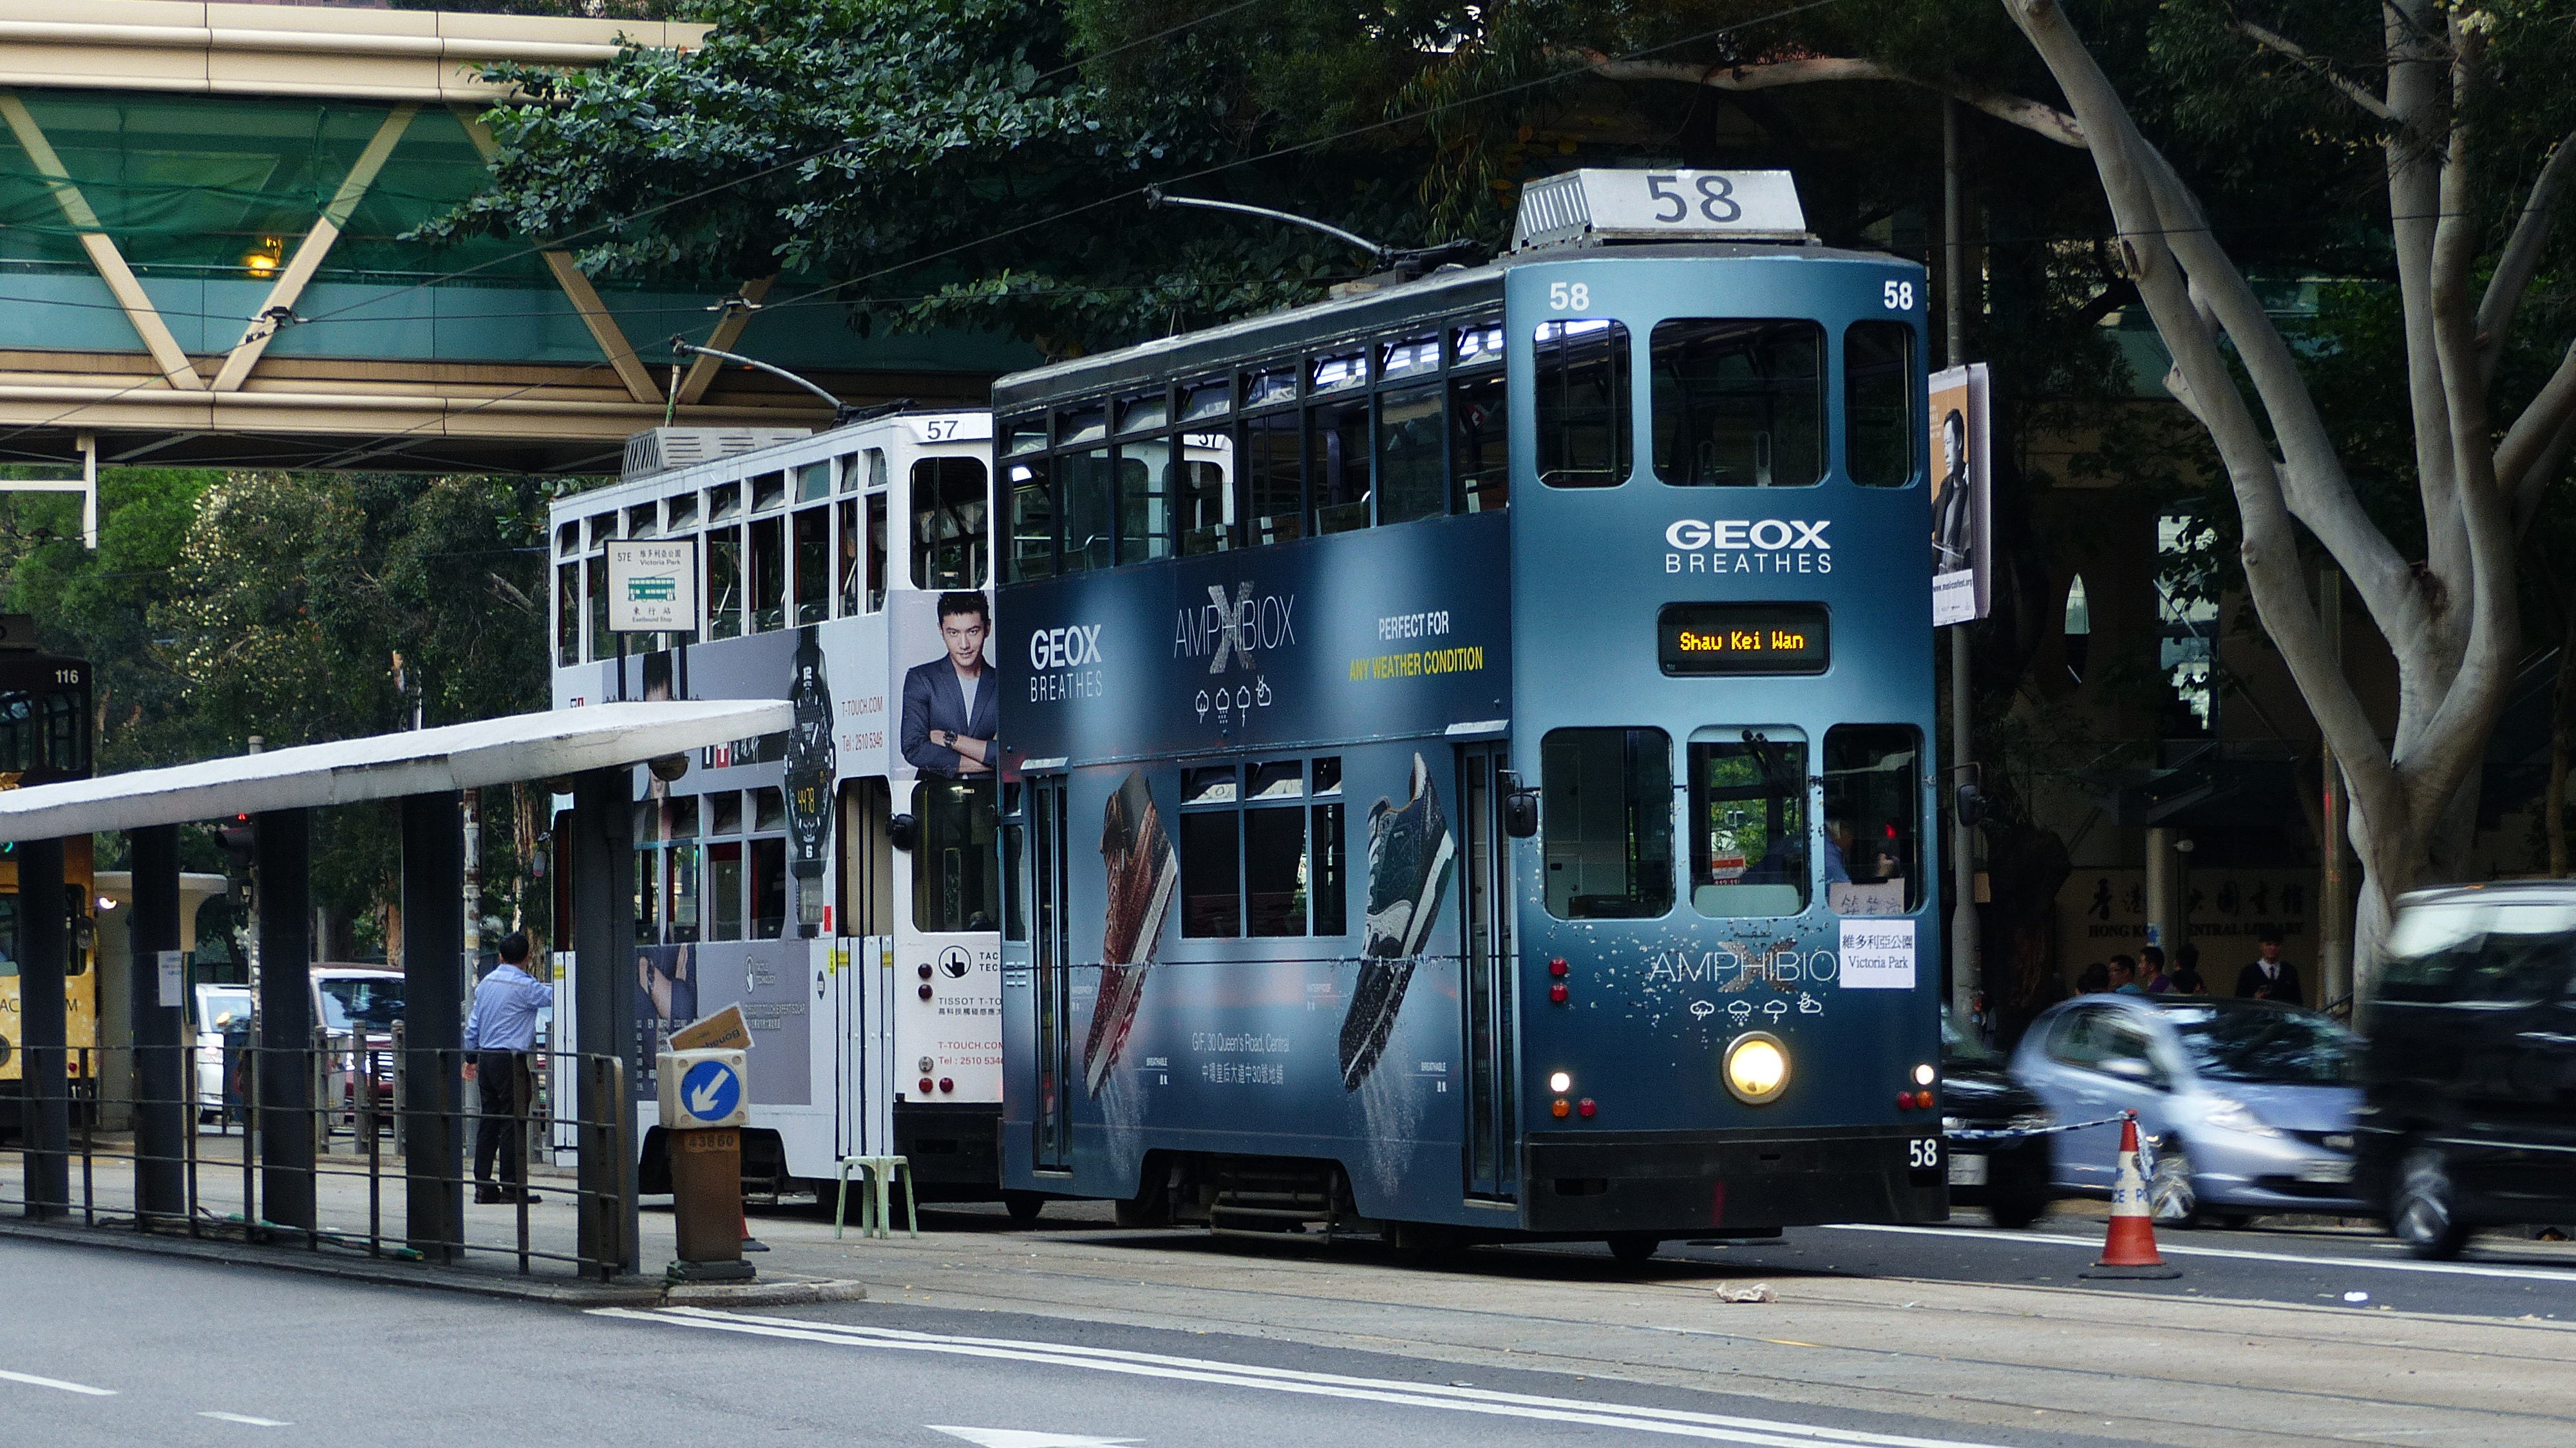
rail, tram, transport, vehicle, electricity, cable car, public transport, publictransport, bridgecameras, bridgecamera, hongkong, trams, superzoom, streetcars, lightrail, sightseeinghongkong, panasonicdmcfz200, hongkongtramways, causewaybayhongkong, causewayroadhongkong, doubledecktramcars, land vehicle, rolling stock, metropolitan area